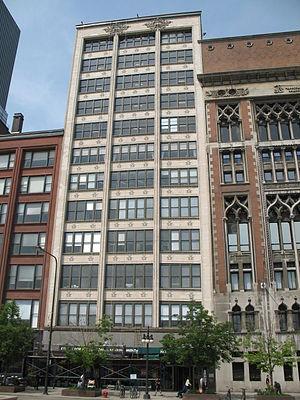
Les Gage Group Buildings sont un ensemble de trois immeubles situés aux 18, 24 et 30 South Michigan Avenue, entre Madison Street et Monroe Street, dans le quartier historique de Michigan Boulevard District à Chicago dans l'Illinois, aux États-Unis. Ils ont été construits de 1890 à 1899, par l'agence d'architectes Holabird and Root pour les trois fabricants de chapeaux féminins - Gage, Keith et Ascher. Le bâtiment construit au 18 S. Michigan Avenue a une façade ornementée conçue par Louis Sullivan. L'ensemble a été ajouté sur la liste du Registre national des lieux historiques le 14 novembre 1985, et sur celle des Chicago Landmark le 11 septembre 1996.
L'Historic Michigan Boulevard District est un quartier historique du secteur communautaire du Loop de Chicago s'étendant autour de Michigan Avenue entre 11th Street ou Roosevelt Road, selon les sources, et Randolph Street. Le district doit son nom à la situation géographique de la ville de Chicago dans les Grands Lacs. Il a été désigné Chicago Landmark le 27 février 2002. Le district comprend de nombreux édifices importants sur Michigan Avenue, en face de Grant Park, dont plusieurs hôtels de luxe comme le Blackstone Hotel, le Congress Plaza Hotel ou encore le Hilton Chicago. En outre, c'est dans cette section de Michigan Avenue que se trouve le terminer de l’U.S. Route 66. Le district est un axe d'une renommée comparable avec la Cinquième Avenue à New York et Princes Street à Édimbourg. Il se trouve juste au sud du Michigan–Wacker Historic District et à l'est du Loop Retail Historic District.